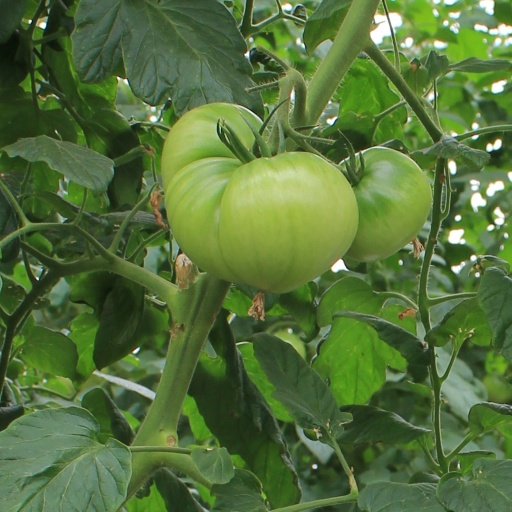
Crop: tomato